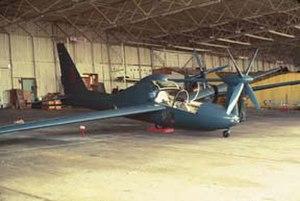
Le Schweizer X-26 Frigate est un programme d'entraînement américain initié dans les années 1960 et encore en cours aujourd'hui, il s'agit du plus long de tous les programmes d'Avions-X. Le but était à l'origine d'utiliser des planeurs Schweizer SGS 2-32 afin d'entraîner les jeunes pilotes à réagir au phénomène de couplage inertiel ayant causé la perte de nombreux appareils. Le programme sert par la suite de couverture au développement de motoplaneurs militaires capables d'effectuer des reconnaissances à très basse altitude sans se faire repérer par les troupes ennemies.